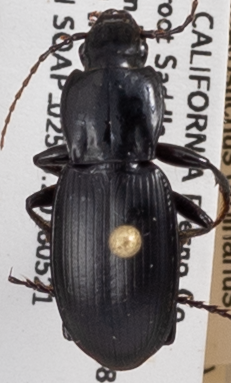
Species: Pterostichus ordinarius
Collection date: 2018-05-21
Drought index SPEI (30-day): -0.932
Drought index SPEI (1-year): -0.376
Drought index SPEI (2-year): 0.8